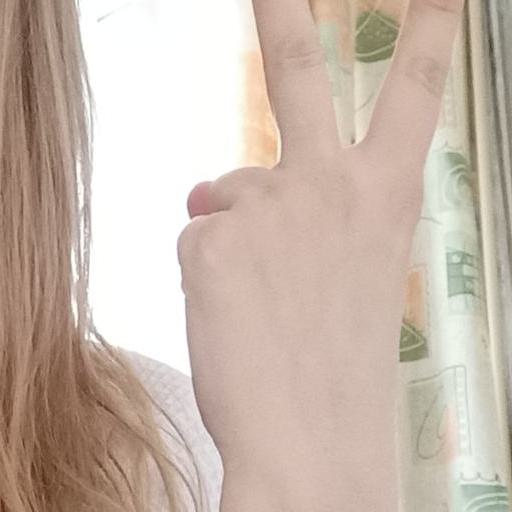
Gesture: peace_inverted